Rembrandt

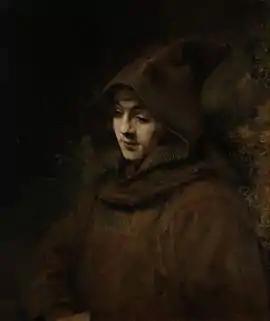

Rembrandt Harmenszoon van Rijn was born on 15 July 1606 in Leiden, in the Dutch Republic, now the Netherlands. He was the ninth child born to Harmen Gerritszoon van Rijn and Neeltgen Willemsdochter van Zuijtbrouck. His family was quite well-to-do; his father was a miller and his mother was a baker's daughter. His mother was Catholic, and his father belonged to the Dutch Reformed Church. Religion is a central theme in Rembrandt's works and the religiously fraught period in which he lived makes his faith a matter of interest.